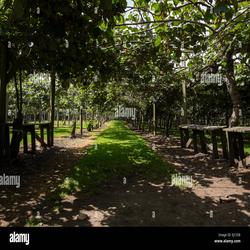
Label: Kiwi